Golden ghost crab

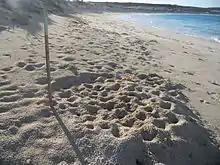
A golden ghost crab on a marked sea turtle nest

In the Gnaraloo Bay Rookery, where red fox populations have largely been kept in check, sea turtle eggs and hatchlings are mostly preyed upon by golden ghost crabs and, to a lesser extent, horned ghost crabs. Aside from directly preying on emerging hatchlings heading towards the water, there are also indications that golden ghost crabs actively burrow into nesting sites and feed on turtle eggs.